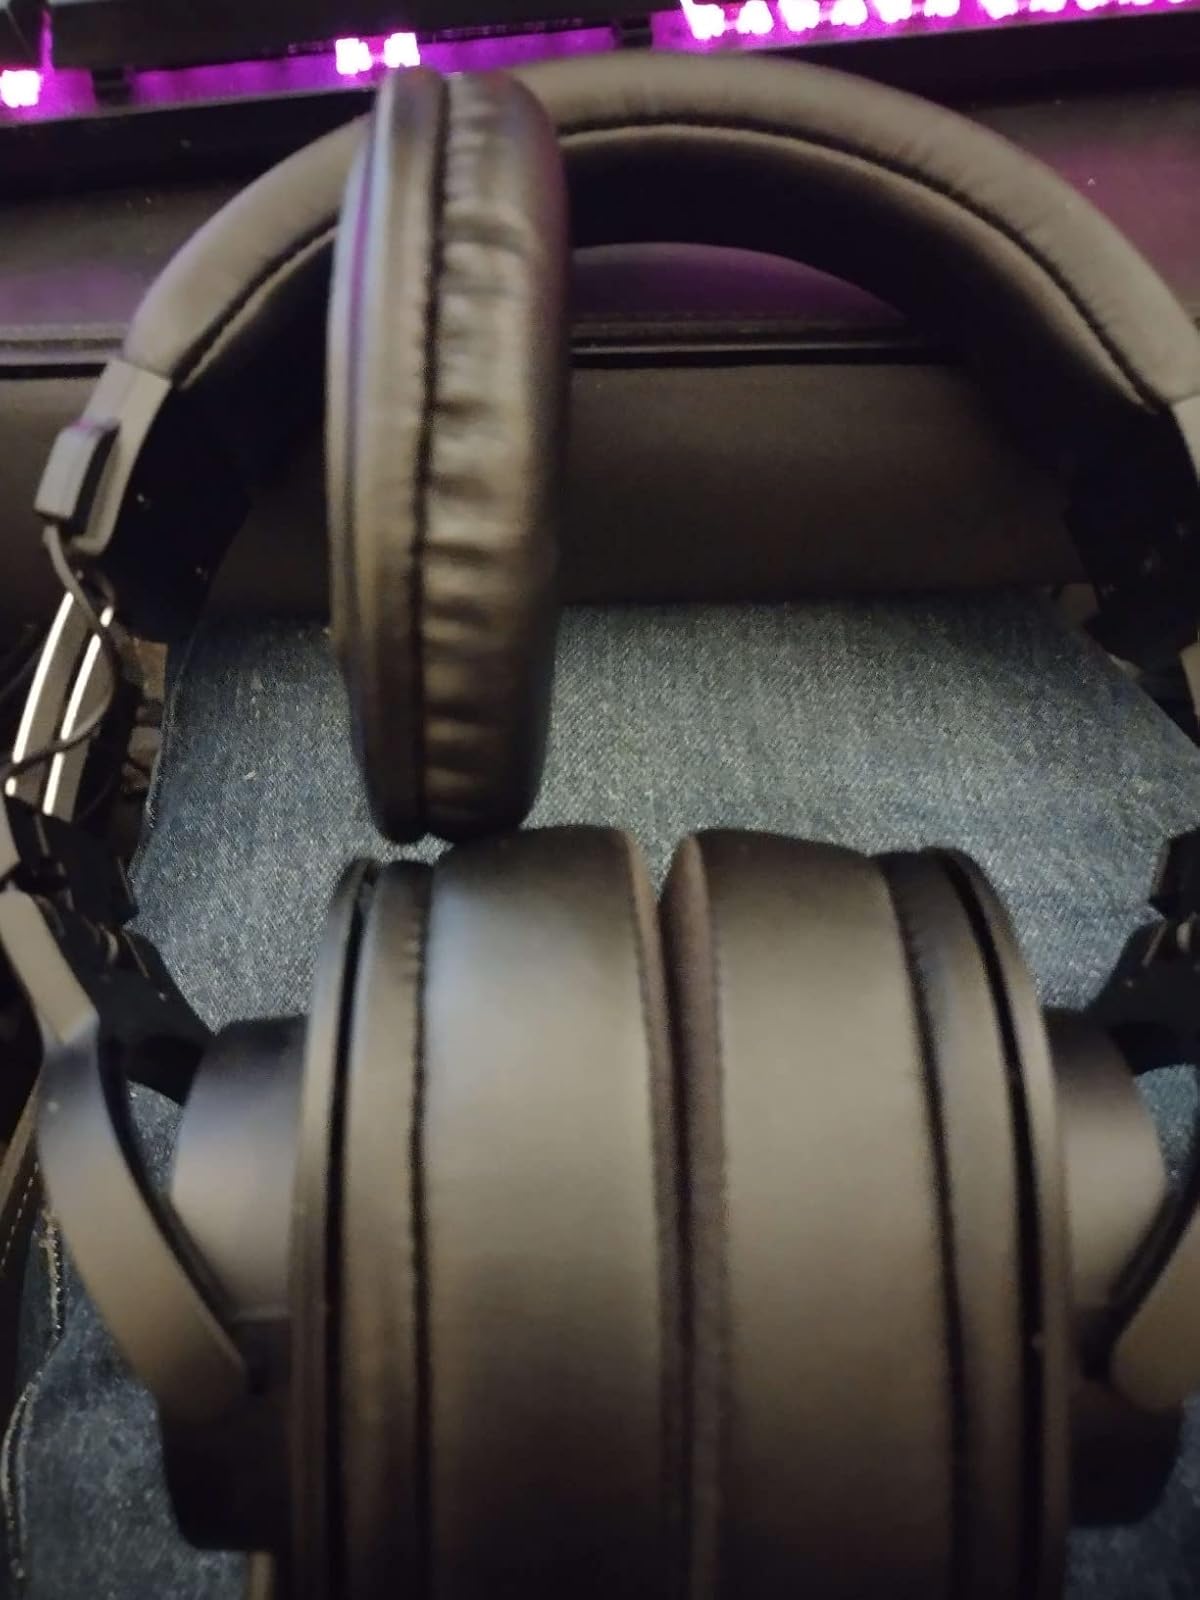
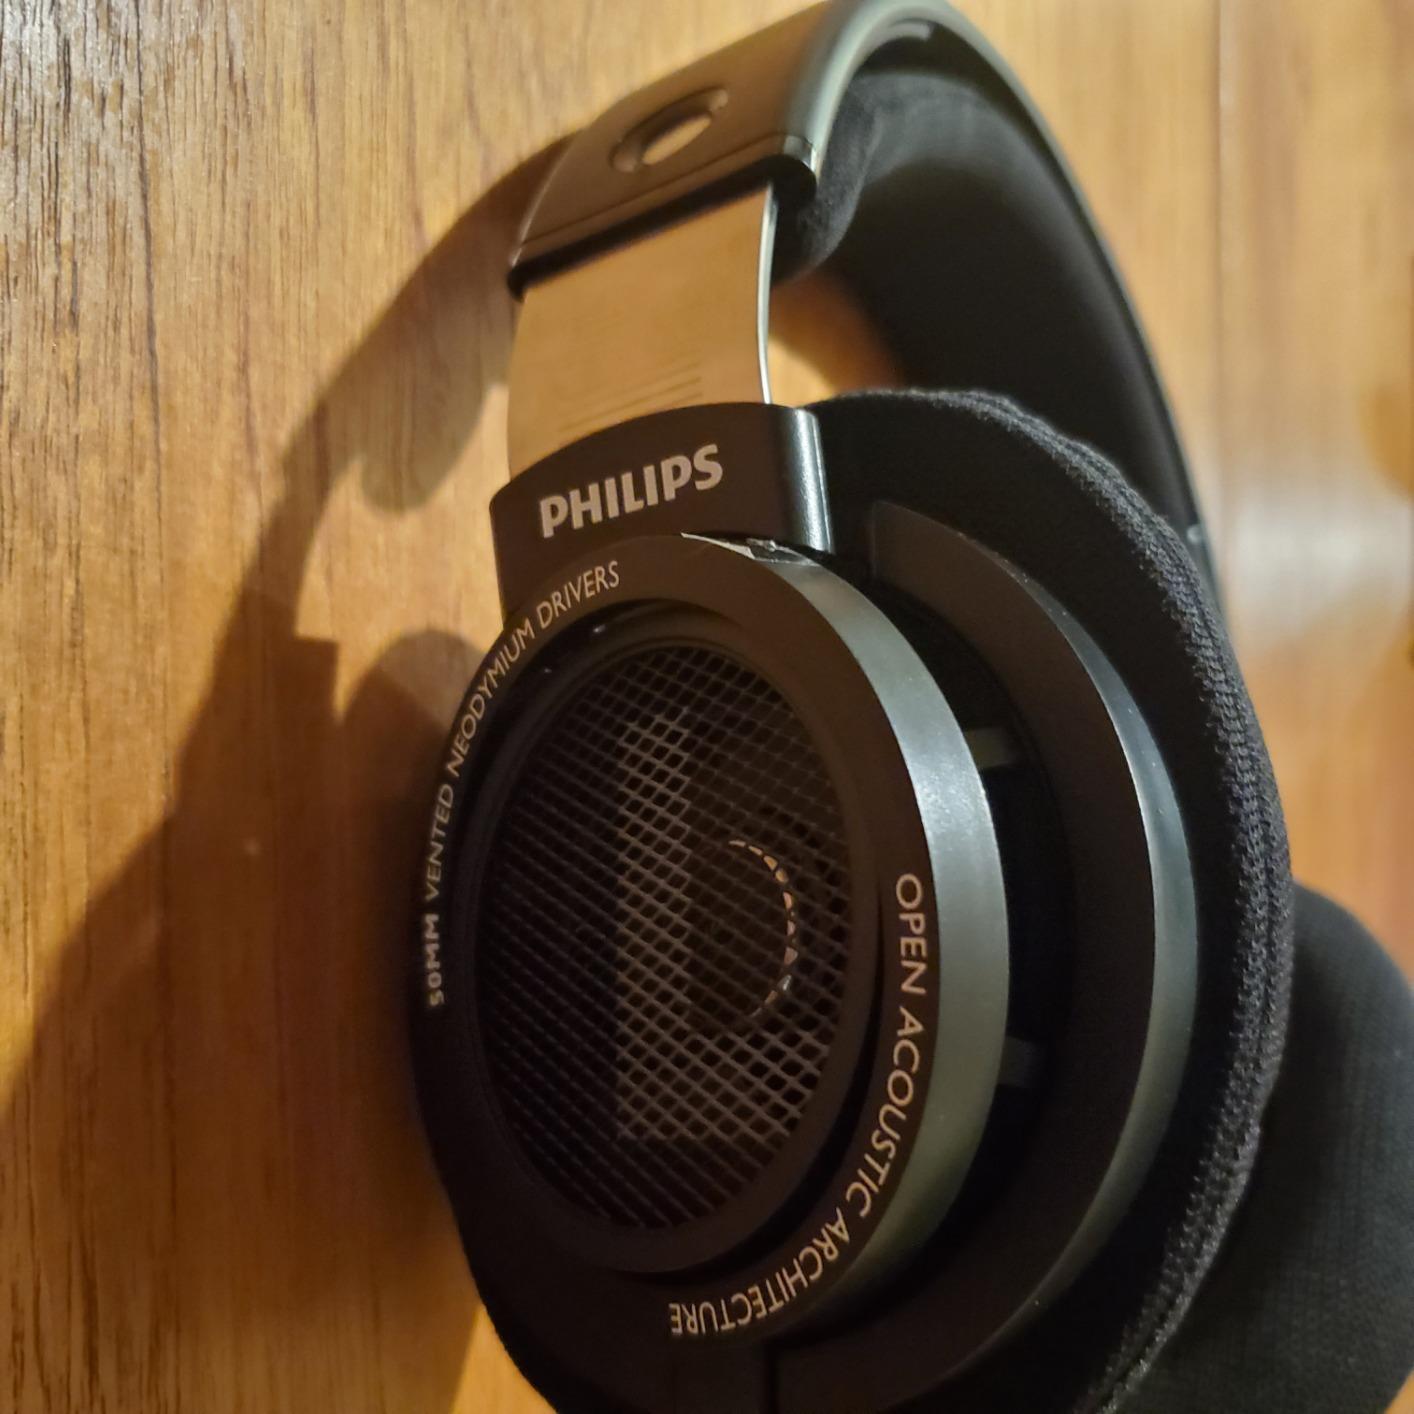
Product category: headphones
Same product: no